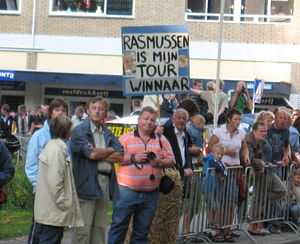
Michael Rasmussen / Kontrovers
En mand med et skilt med teksten: "Rasmussen er min Tour-vinder", 18. aug. 2007, Pijnacker
Michael Rasmussen er en dansk tidligere professionel cykelrytter